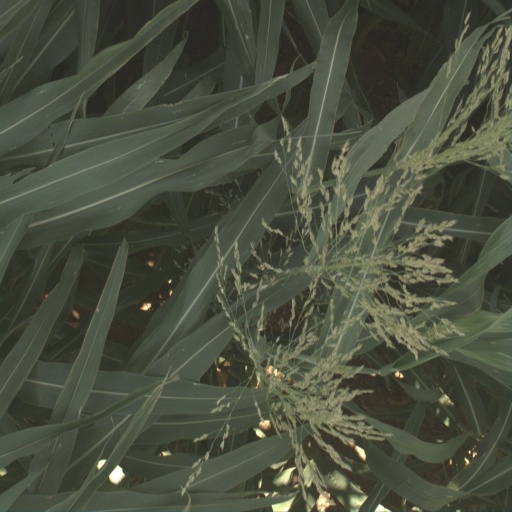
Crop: sorghum